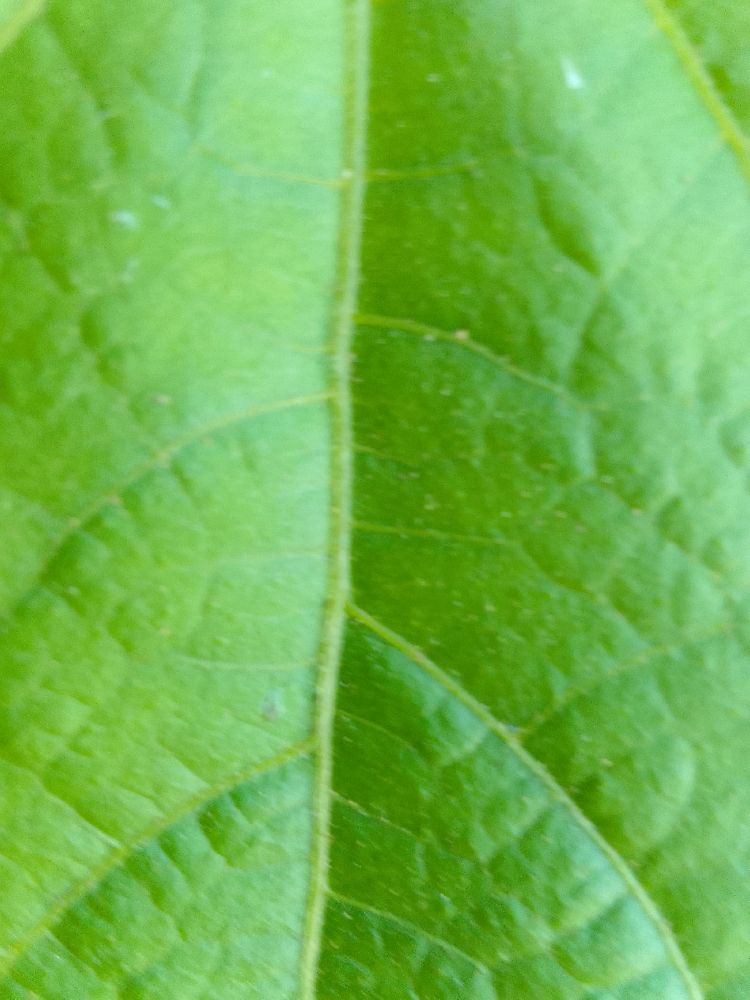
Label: healthy